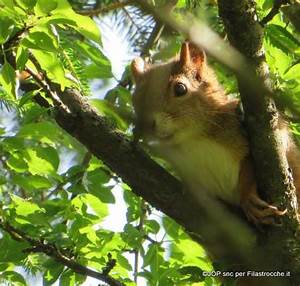
Label: scoiattolo